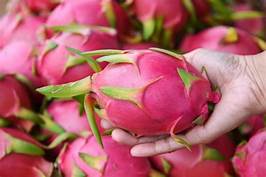
Label: Dragonfruit